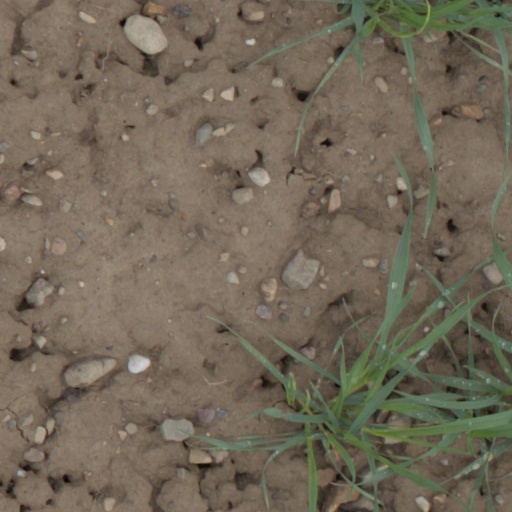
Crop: wheat